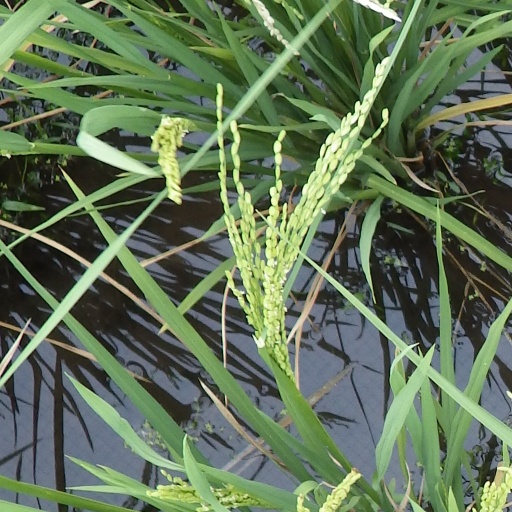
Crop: rice